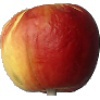
Label: red_yellow_apple